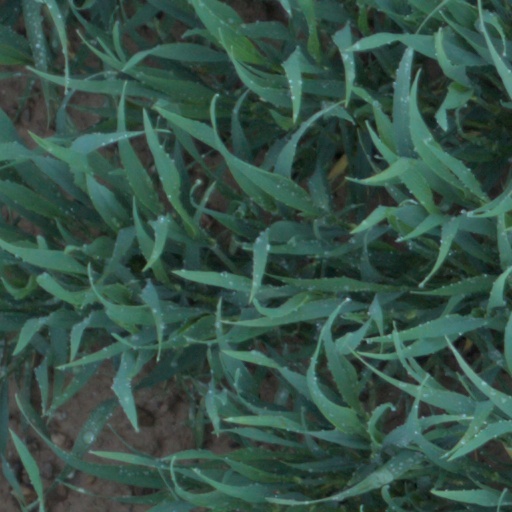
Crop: wheat